Education in Punjab, India

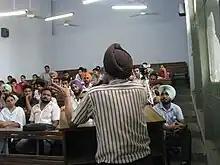
School workshop

However, due to a shortage of resources and lack of political will, this system suffers from massive gaps including high pupil to teacher ratios, shortage of infrastructure and poor levels of teacher training. Figures released by the Indian government in 2011 show that there were 5,816,673 elementary school teachers in India. As of March 2012 there were 2,127,000 secondary school teachers in India.